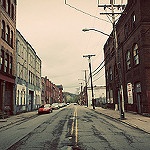
Scene: Outdoor